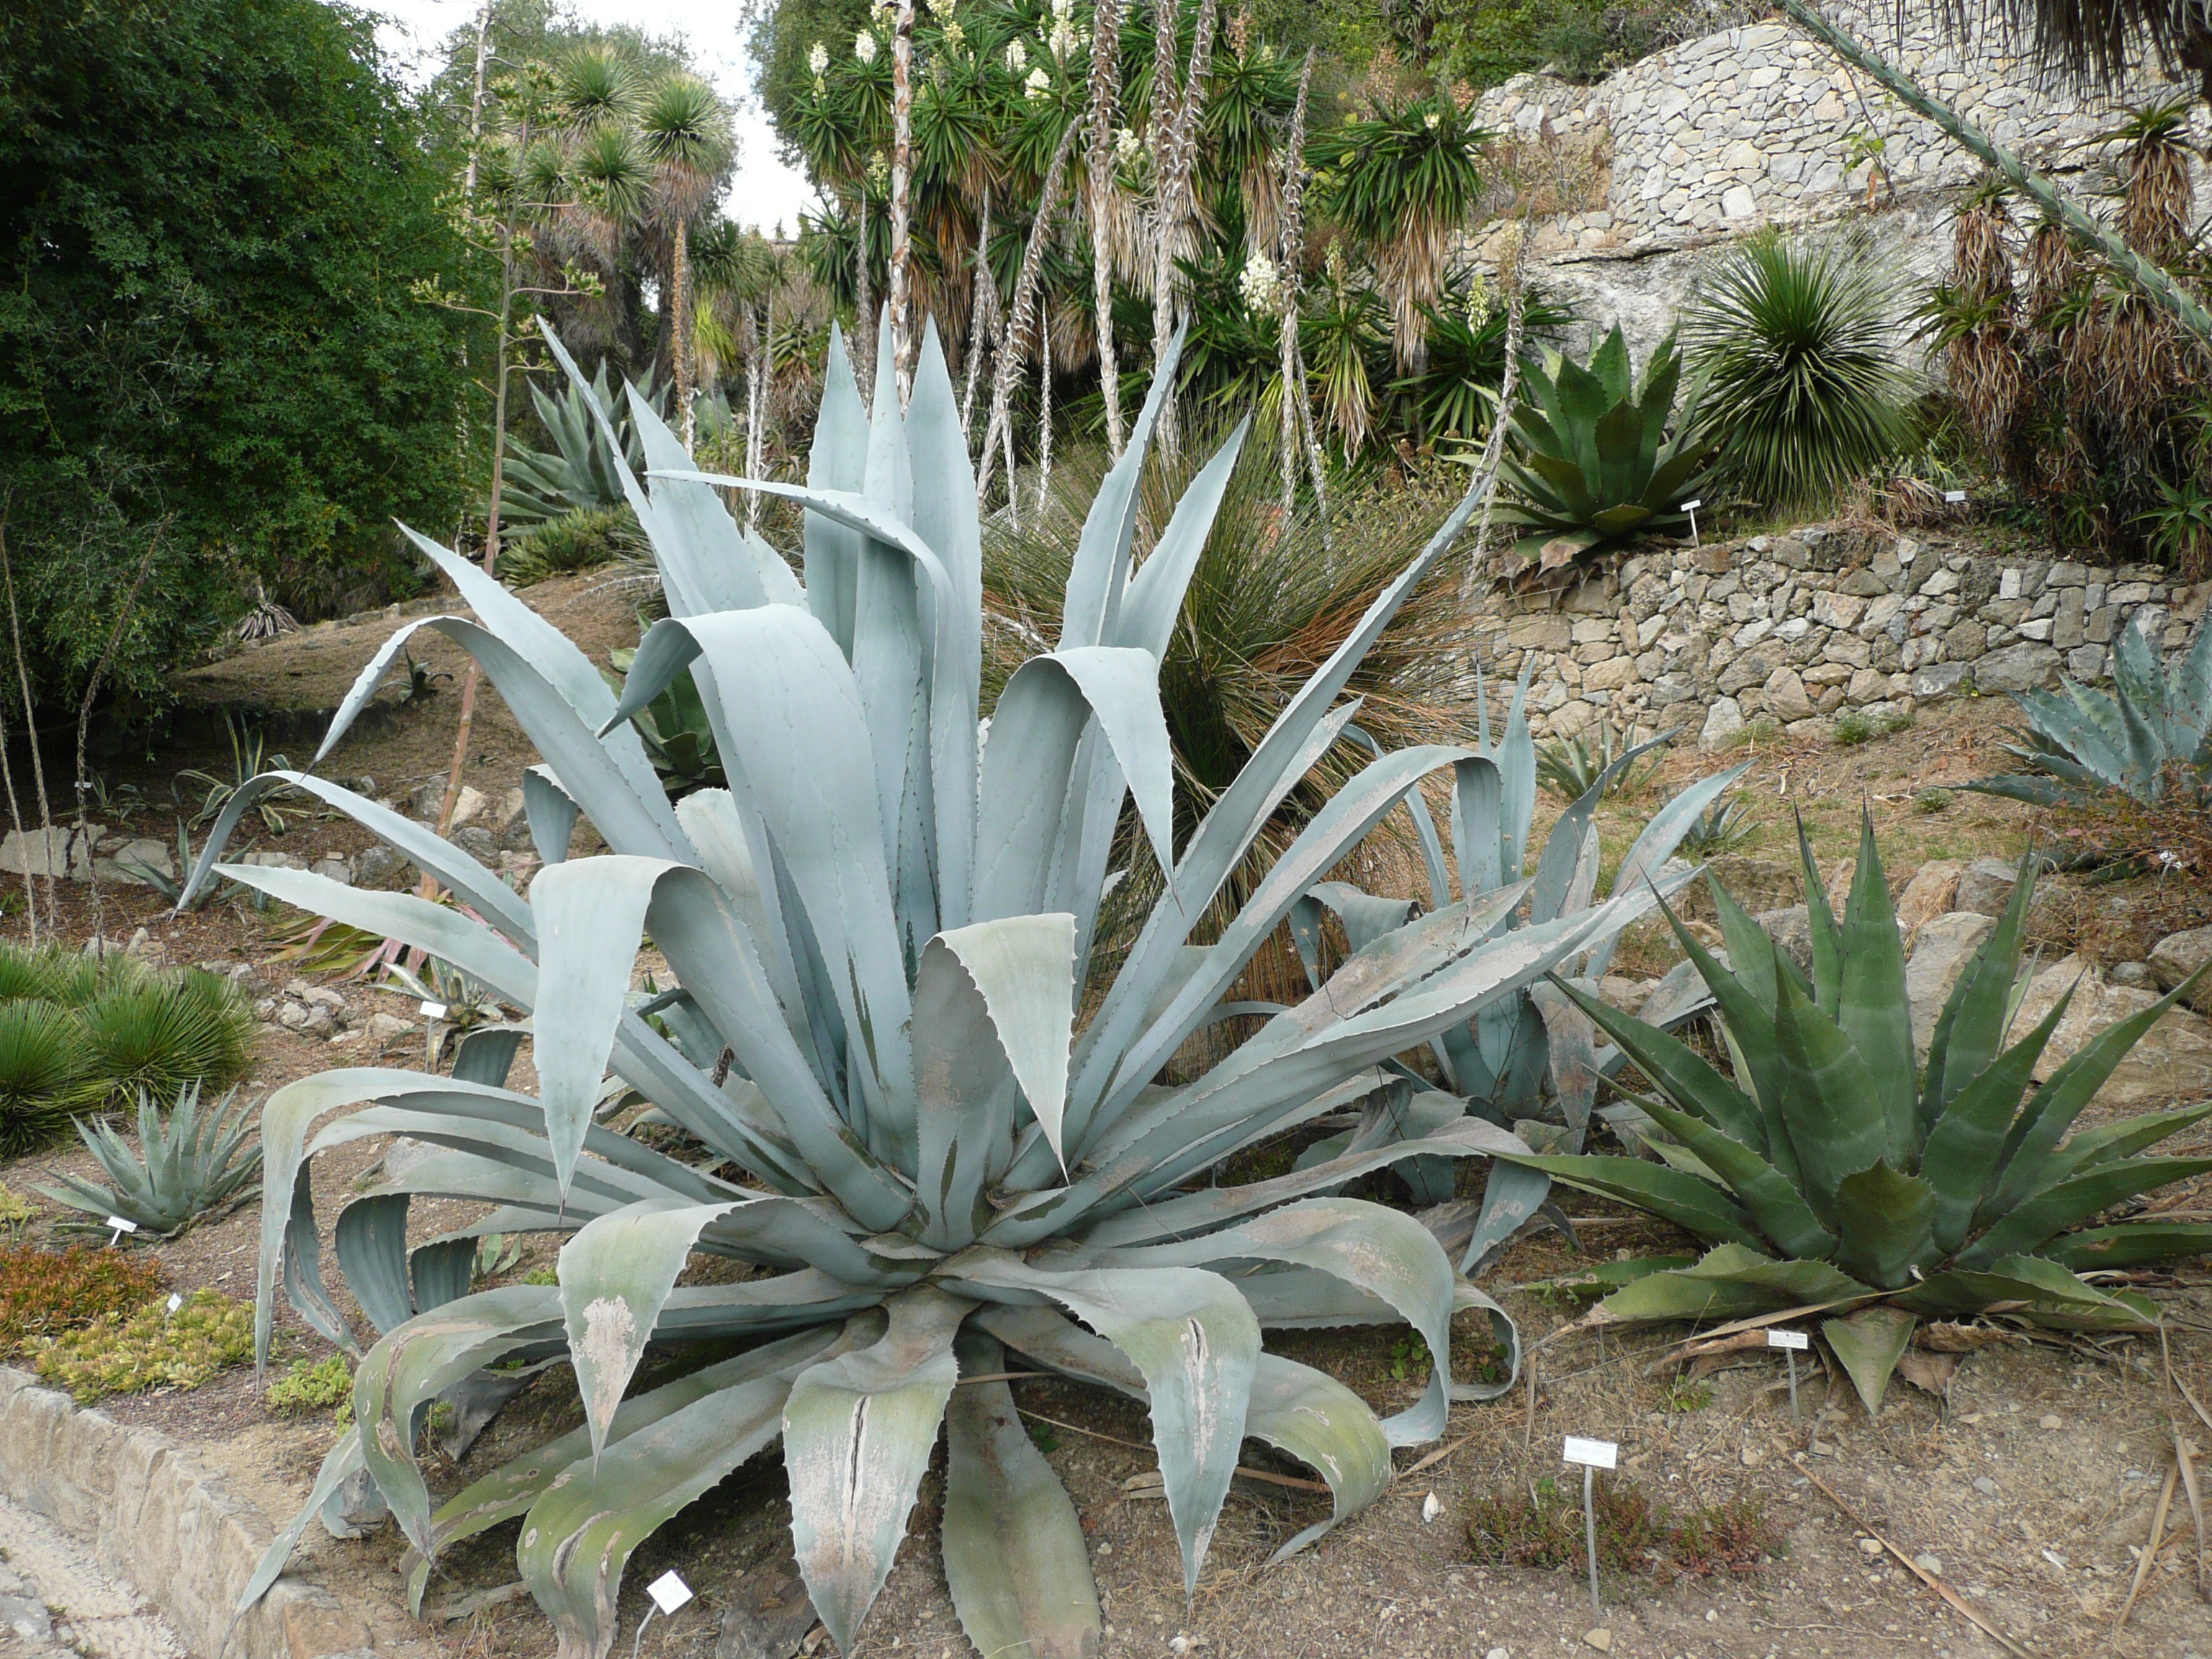
plant, flower, france, italy, botany, garden, aloe, agave, flowering plant, ventimiglia, land plant, arecales, agave azul, garden hanburry